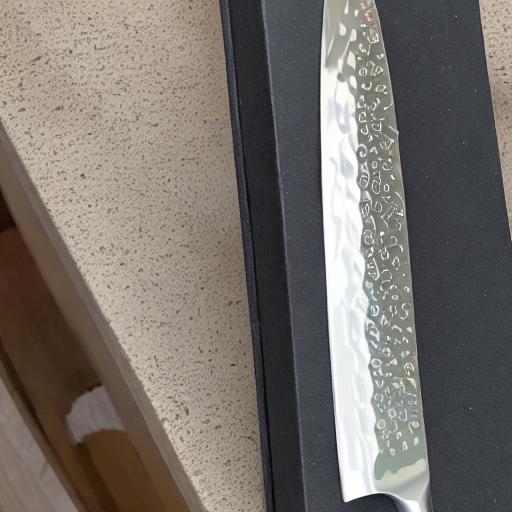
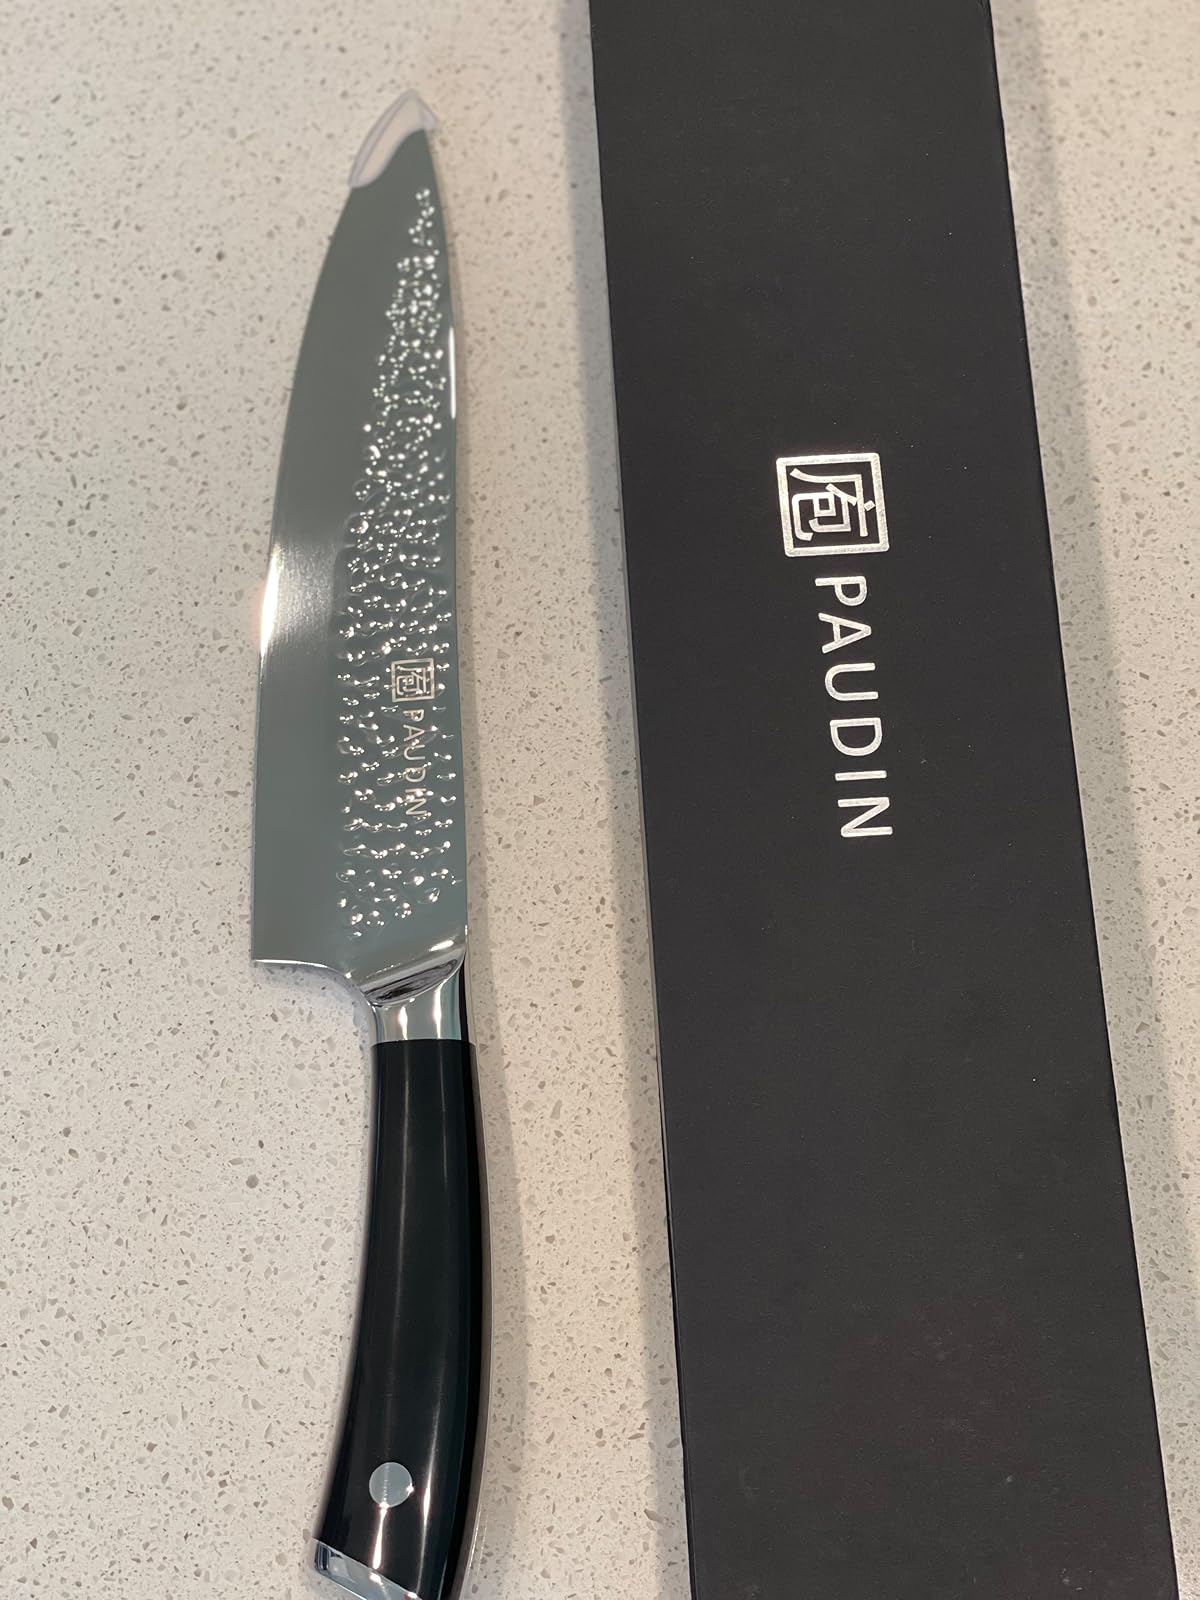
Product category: items_knife
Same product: no